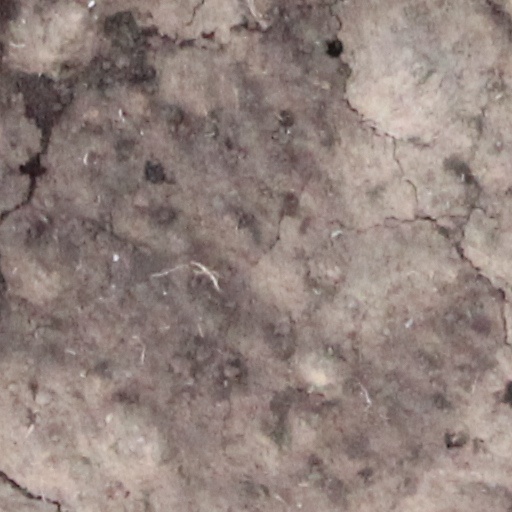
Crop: wheat